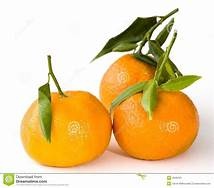
Label: mandarine